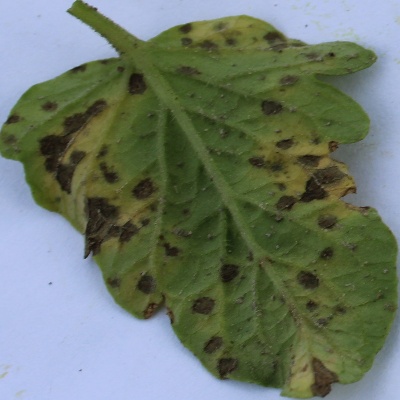
Crop: Tomato
Condition: septoria leaf spot